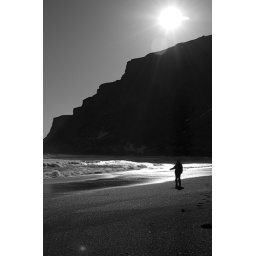
There is black beach in Vik in Iceland really cool!!